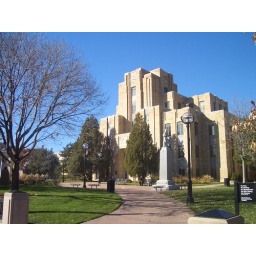
I like this style of building. Reminds me of the water filtration plant I saw in Fort Wayne.